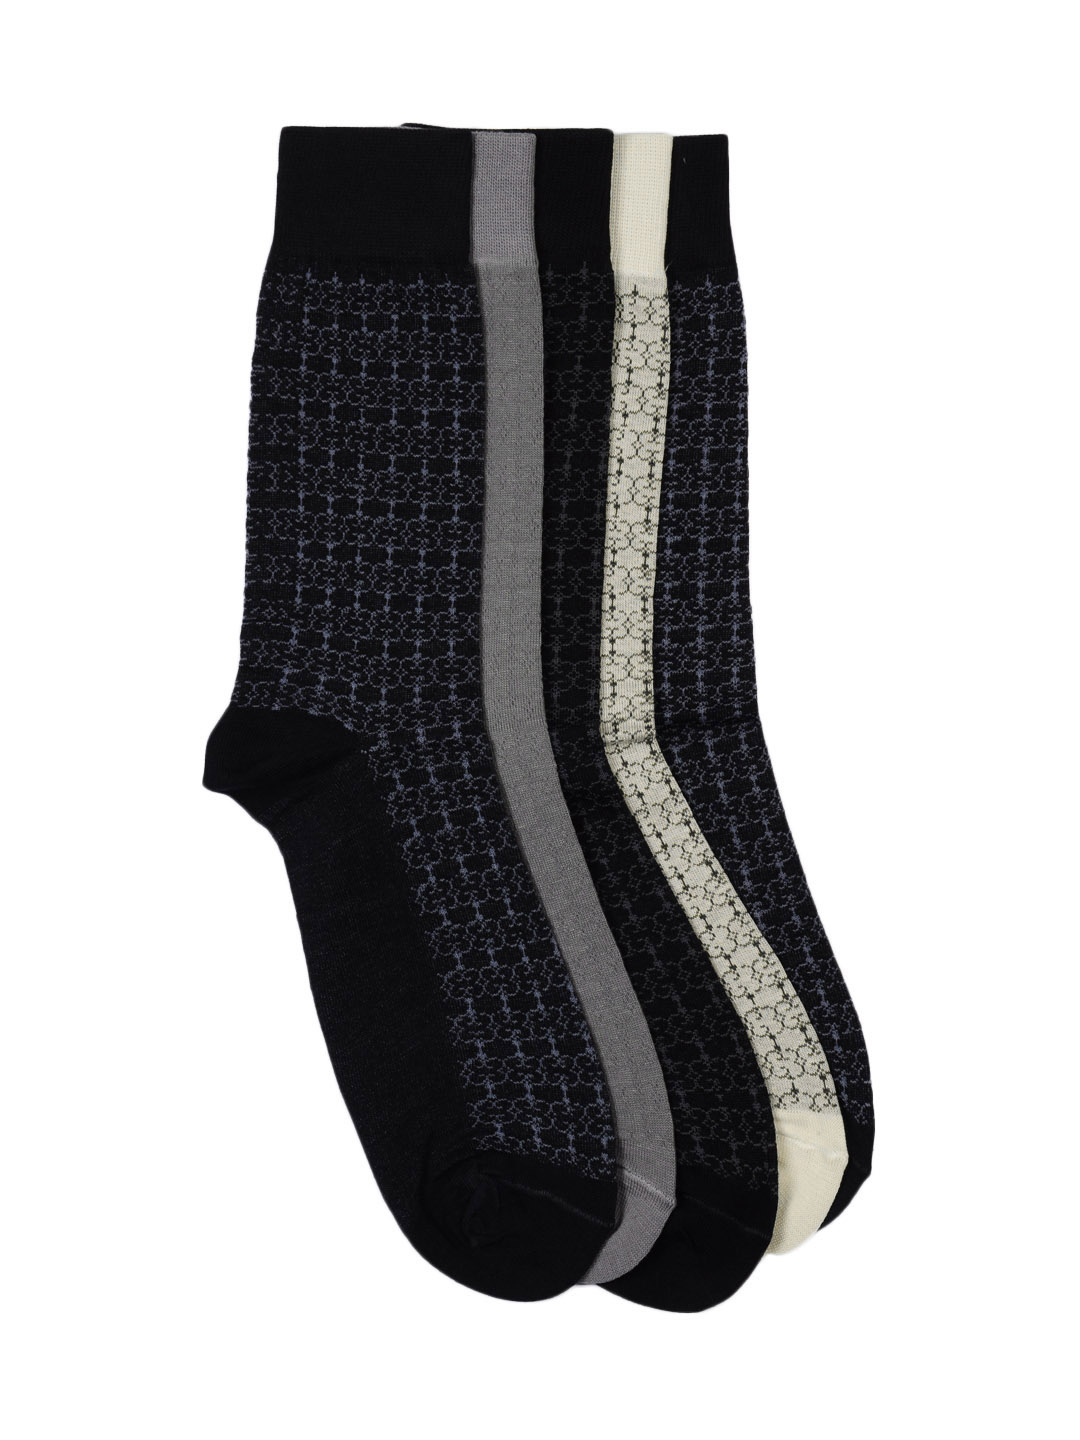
Arrow Men Pack of 5 Plating Design Socks
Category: Accessories / Socks / Socks
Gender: Men
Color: Navy Blue
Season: Summer 2016
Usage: Casual